Matías Pérez (balloonist)

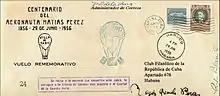
First Day envelope dedicated to Matías Pérez

His disappearance coined the popular century-old phrase "Voló como Matías Pérez" (Flew like Matías Pérez) used in occasions when a person refers to a missing person or object.